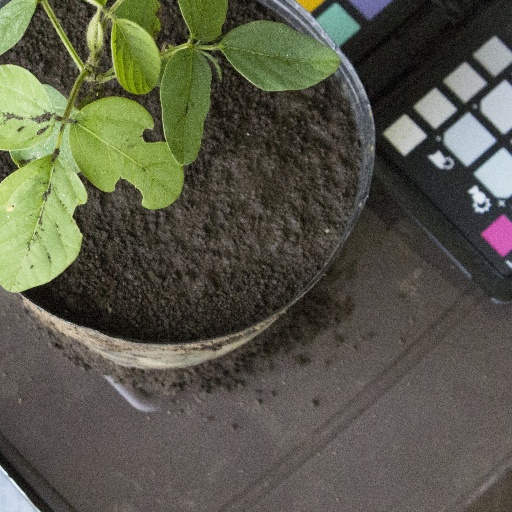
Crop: soybean